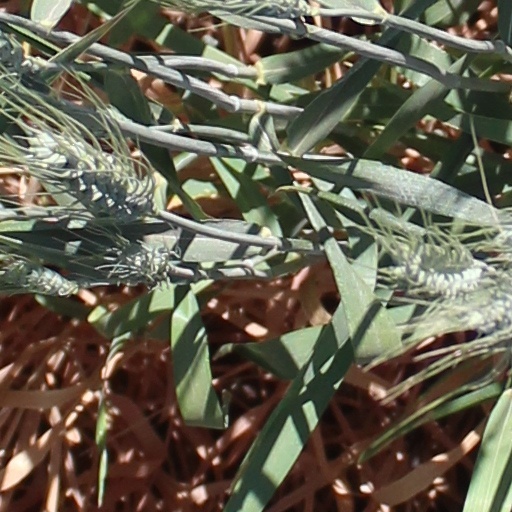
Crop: wheat